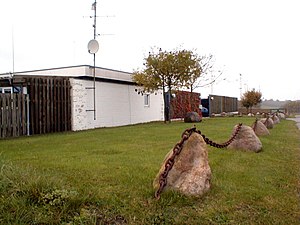
Flådestation Frederikshavn / De geografiske områder
Senderstation Rishøj, september 2004
Senderstation Rishøj mellem Frederikshavn og Sæby er en af søværnets installationer i land. September 2004
Flådestation Frederikshavn er de fysiske rammer for OPLOG FRH samt basehavn for 1. Eskadre.